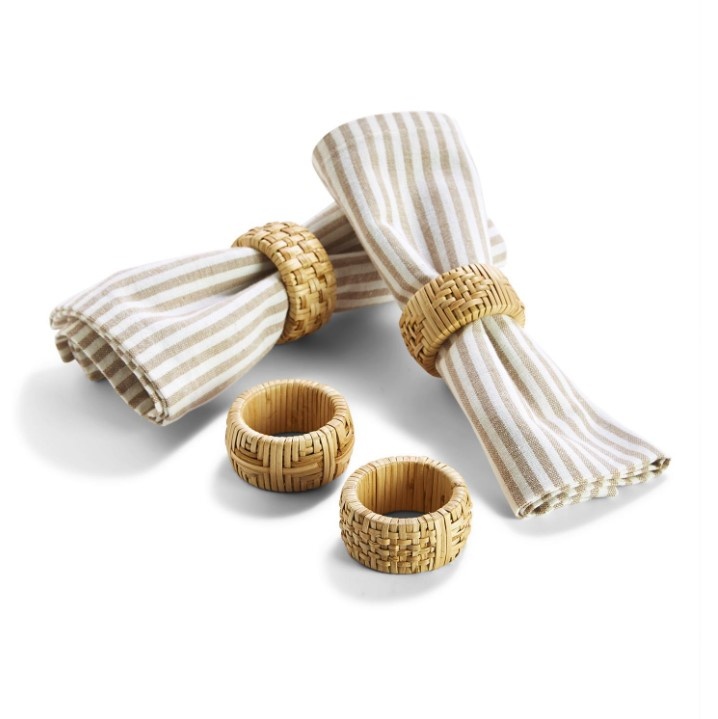
Cane Napkin Ring Set
Brand: Two's Company
This hand-crafted Cane Napkin Ring Set gives your table setting that boho chic style. Our napkin rings will help create a stylish and elegant dining experience for your family and guests. Materials: Wood Colors: Brown Dimensions: 1"H X 2"D *Includes 4 rings Follow us on social media for some effortless ‘how to’ inspiration!
Category: Home & Garden > Decor > Napkin Rings